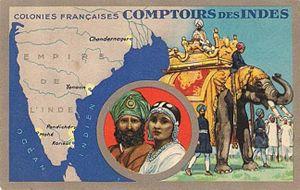
La rue de Pondichéry est une voie du 15ᵉ arrondissement de Paris.
L'Inde française regroupe différentes possessions coloniales françaises en Inde entre 1668 et 1954. À partir de 1816, elles portent le nom d'Établissements français dans l'Inde et incluent Pondichéry, Karikal et Yanaon sur la côte de Coromandel, Mahé sur la côte de Malabar et Chandernagor au Bengale. Le premier comptoir est installé à Surate en 1668 par la Compagnie française des Indes orientales, puis c'est le tour de Pondichéry en 1673, de Chandernagor en 1686, de Mahé en 1721, de Yanaon en 1725 et de Karikal en 1739, constitués en districts d'un même territoire, auxquels s'ajoutent les comptoirs de Balasore, Cassimbazar, Yougdia, Dacca, Patna, Masulipatam, Calicut et Surate. Chandernagor est rendue à l'Inde dès 1949, le reste devenant indien en 1954. La superficie de ces possessions est alors 510 km², dont 293 km² pour Pondichéry.